María Josefa Cerrato Rodríguez

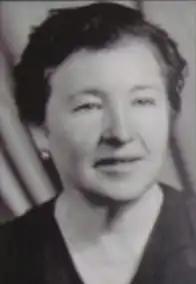

María Josefa de los Reyes Cerrato Rodríguez (6 January 1897 – 30 April 1981) was the first Spanish woman to qualify as a veterinarian.